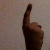
The image shows a hand gesture representing the number 1 in Indian Sign Language.